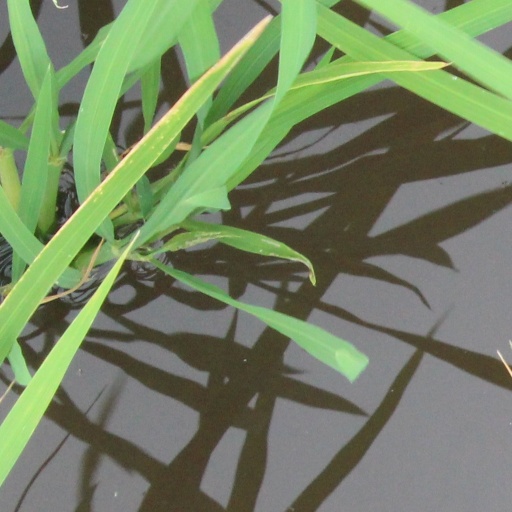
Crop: rice